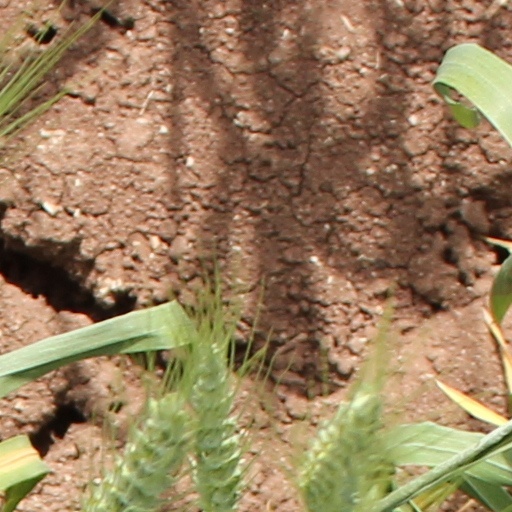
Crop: wheat